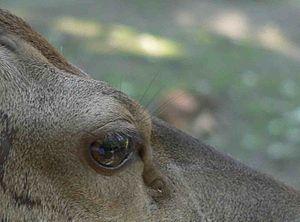
Forme proéminente de l'oeil d'une biche. La pupille horizontale, et la fente dite «
Le cerf élaphe est un grand cervidé des forêts tempérées d'Europe, d'Afrique du Nord, d'Amérique du Nord et d'Asie. Son nom est un pléonasme car « élaphe » signifie déjà « cerf » en grec.